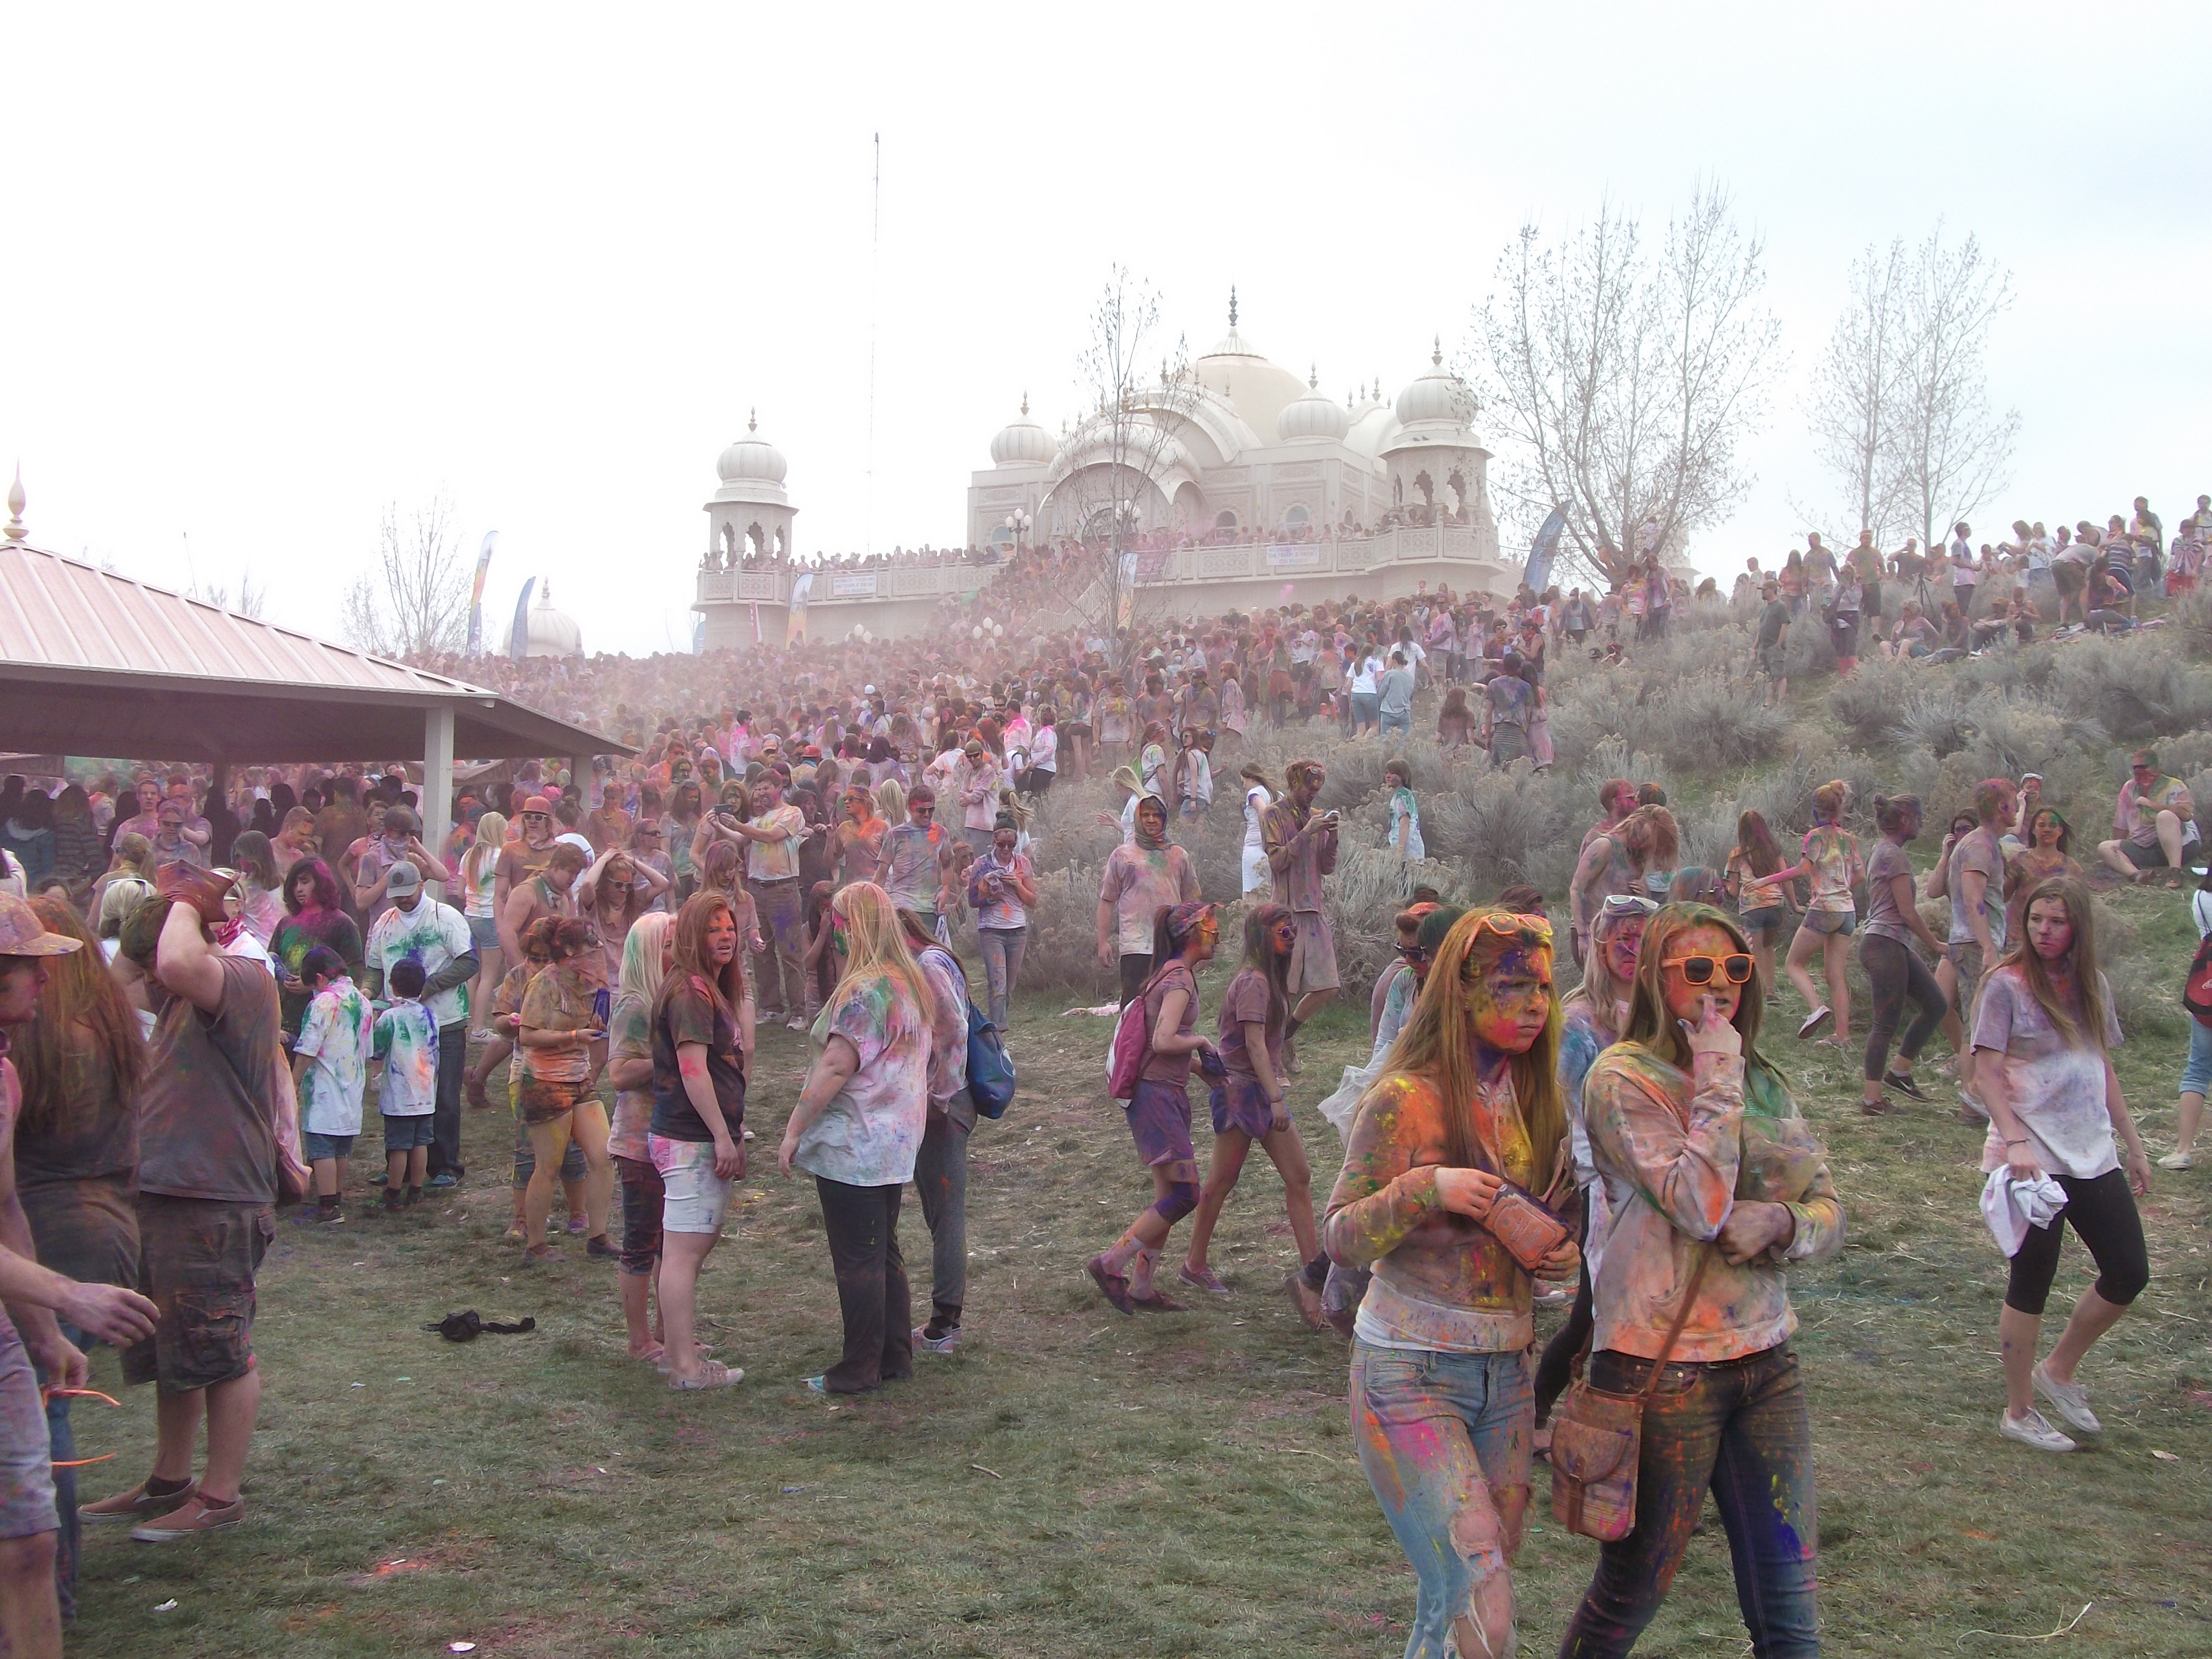
people, crowd, color, community, asia, colorful, festival, colors, temple, indian, traditional, holi, krishna